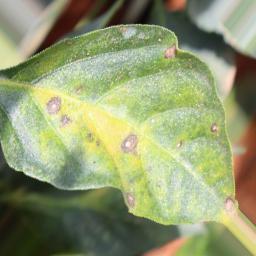
Label: cercospora